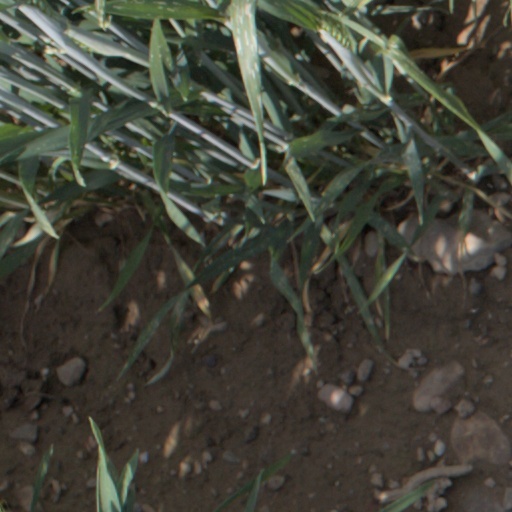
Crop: wheat